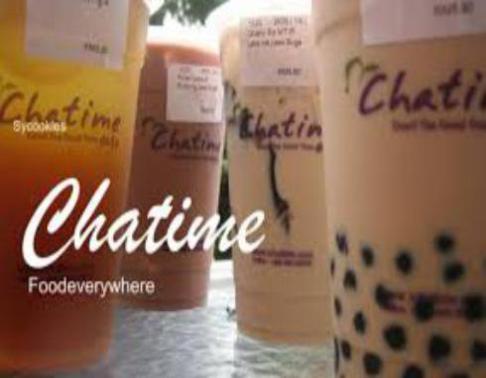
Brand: chatime
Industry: Food